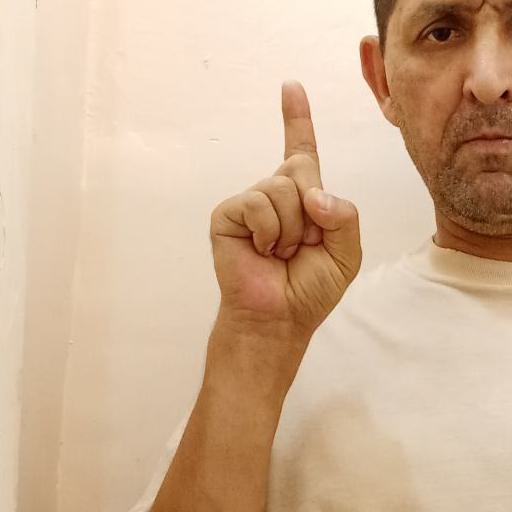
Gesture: one